Extermination camp

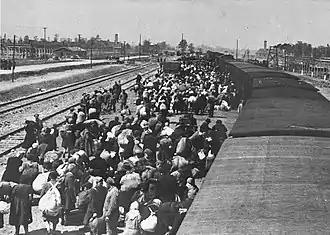
Carpathian Ruthenian Jews arrive at Auschwitz–Birkenau, May 1944. Without being registered to the camp system, most were killed in gas chambers hours after arriving. (Photograph from the Auschwitz Album)

Heinrich Himmler visited the outskirts of Minsk in 1941 to witness a mass shooting. He was told by the commanding officer there that the shootings were proving psychologically damaging to those being asked to pull the triggers. Thus, Himmler concluded that another method of mass killing was required. Auschwitz Commandant Rudolf Höss claimed in his memoir that many were "unable to endure wading through blood any longer" and went mad or killed themselves, but he gives no specific numbers to support this claim.